Battle of Tsushima

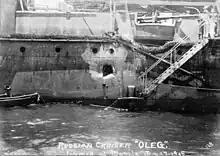
Damage to the cruiser , in Manila Bay

The United Kingdom assisted Japan by manufacturing guns and building battleships for the IJN. As the ally in the Anglo-Japanese Alliance, the UK also assisted Japan in intelligence, finance, technology, training and other aspects of the war against Russia. At the time, Britain owned and controlled more harbour facilities around the world – specifically shipyards and coaling stations – than Russia and its allies (France, and to some extent Germany) combined. The UK also obstructed, where possible, Russian attempts to purchase ships and coal. France openly allowed the Baltic Fleet warships into Cherbourg and Tangier ports before and after the Dogger Bank Incident; and the UK formally protested in the post-Dogger Bank negotiations, pointing out that the neutral countries could not accept warships of the fighting countries into their ports without enforcing internment, and if France is no longer neutral in the war, the UK is obligated to commence military action in support of Japan as required in the Anglo-Japanese Alliance. As a result, the rendezvous point for Rozestvensky and Fölkersahm squadrons was changed from the port of Diego Suarez to the waters around remote islands of Île Sainte-Marie and Nosy Be in Madagascar, and free access to the ports including Saigon and Ba Ngoi port in Cam Ranh Bay was denied for the fleet in French Indochina.